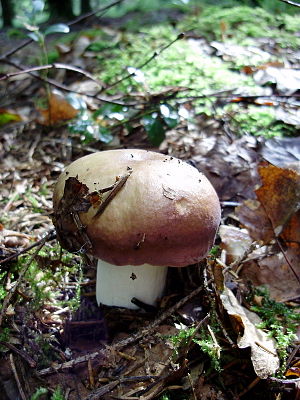
Skørhat
Afblegnende skørhat (Russula decolorans)
Skørhat er svampeslægt, som tilhører Skørhat-ordenen. Svampene i slægten er mykorrhiza-dannere, og slægten er blandt de artsrigeste i Danmark med mere end 100 danske arter og ca. 750 arter på verdensplan. Skørhatte er oftest relativt store og kraftigt farvede. De kraftige farver og det skøre kød gør dem nemme at genkende. Sporerne er hvidlige til mørkegule. Kan kendes fra de lignende Mælkehatte på fraværet af "mælkesaft", samt at stokken ofte er hvidlig. Flere af de danske arter er gode spisesvampe, mens andre er uspiselige eller giftige.